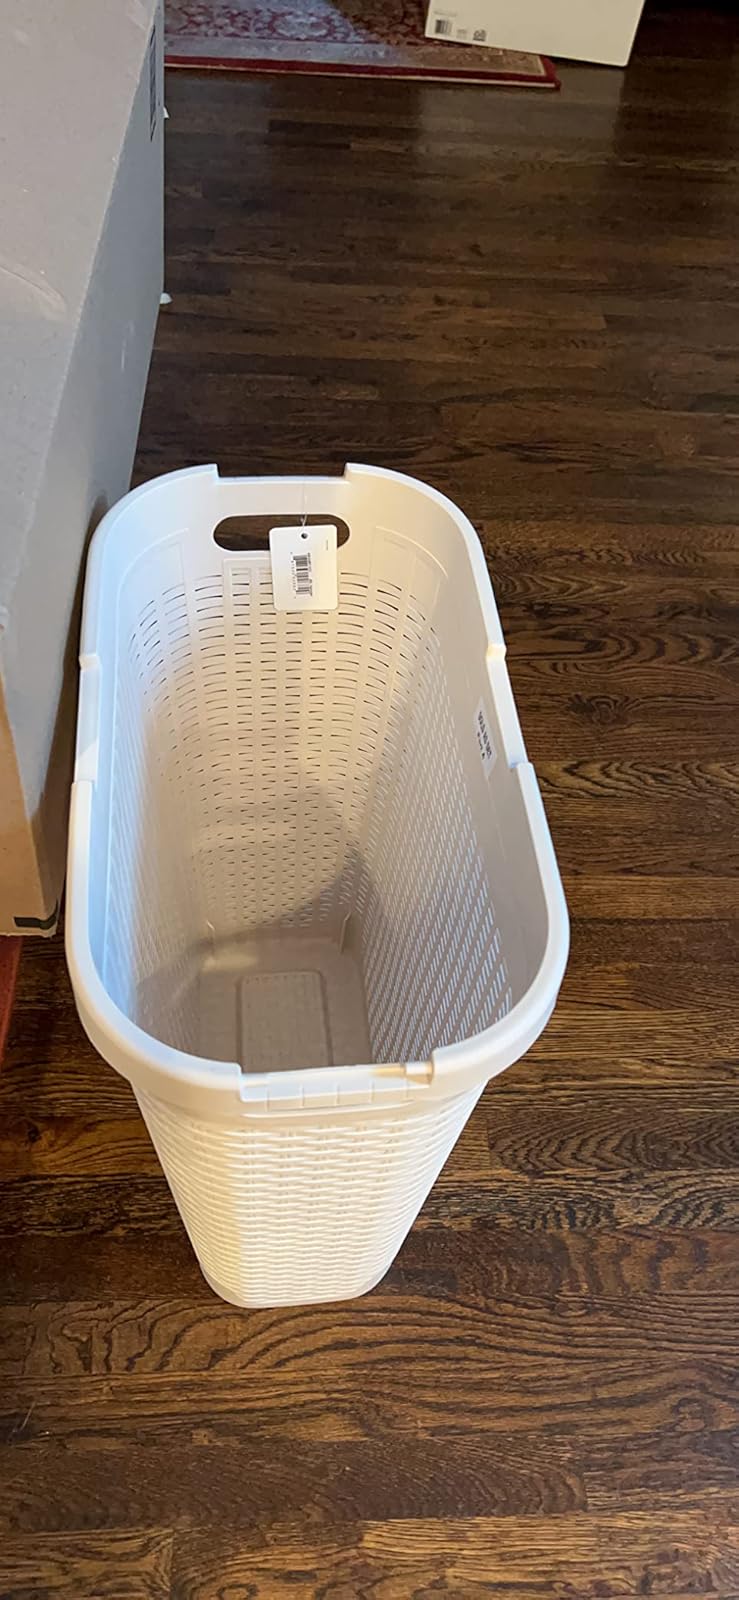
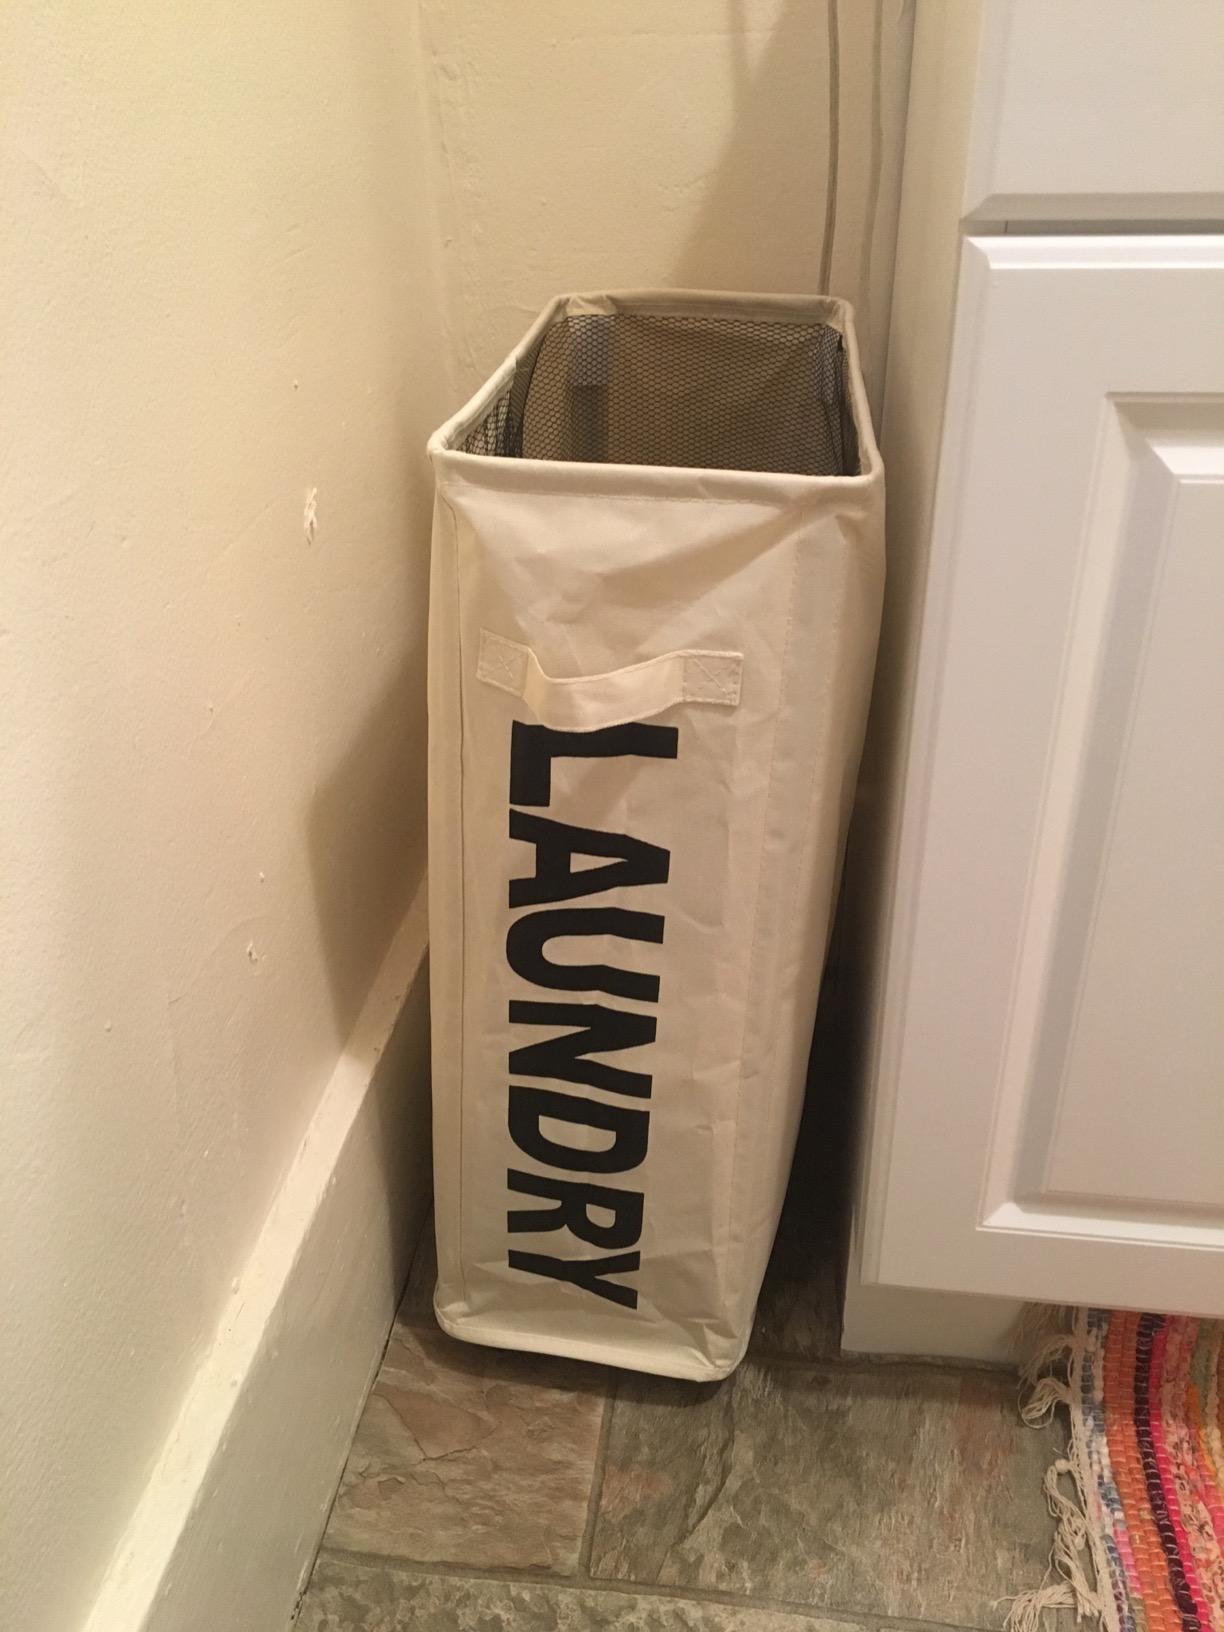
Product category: items_hamper
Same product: no